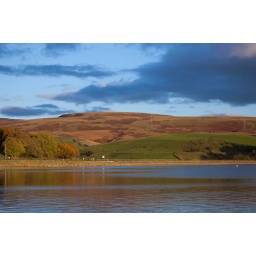
Love the contrast between the blue sky and the greens and golden browns in the hill.